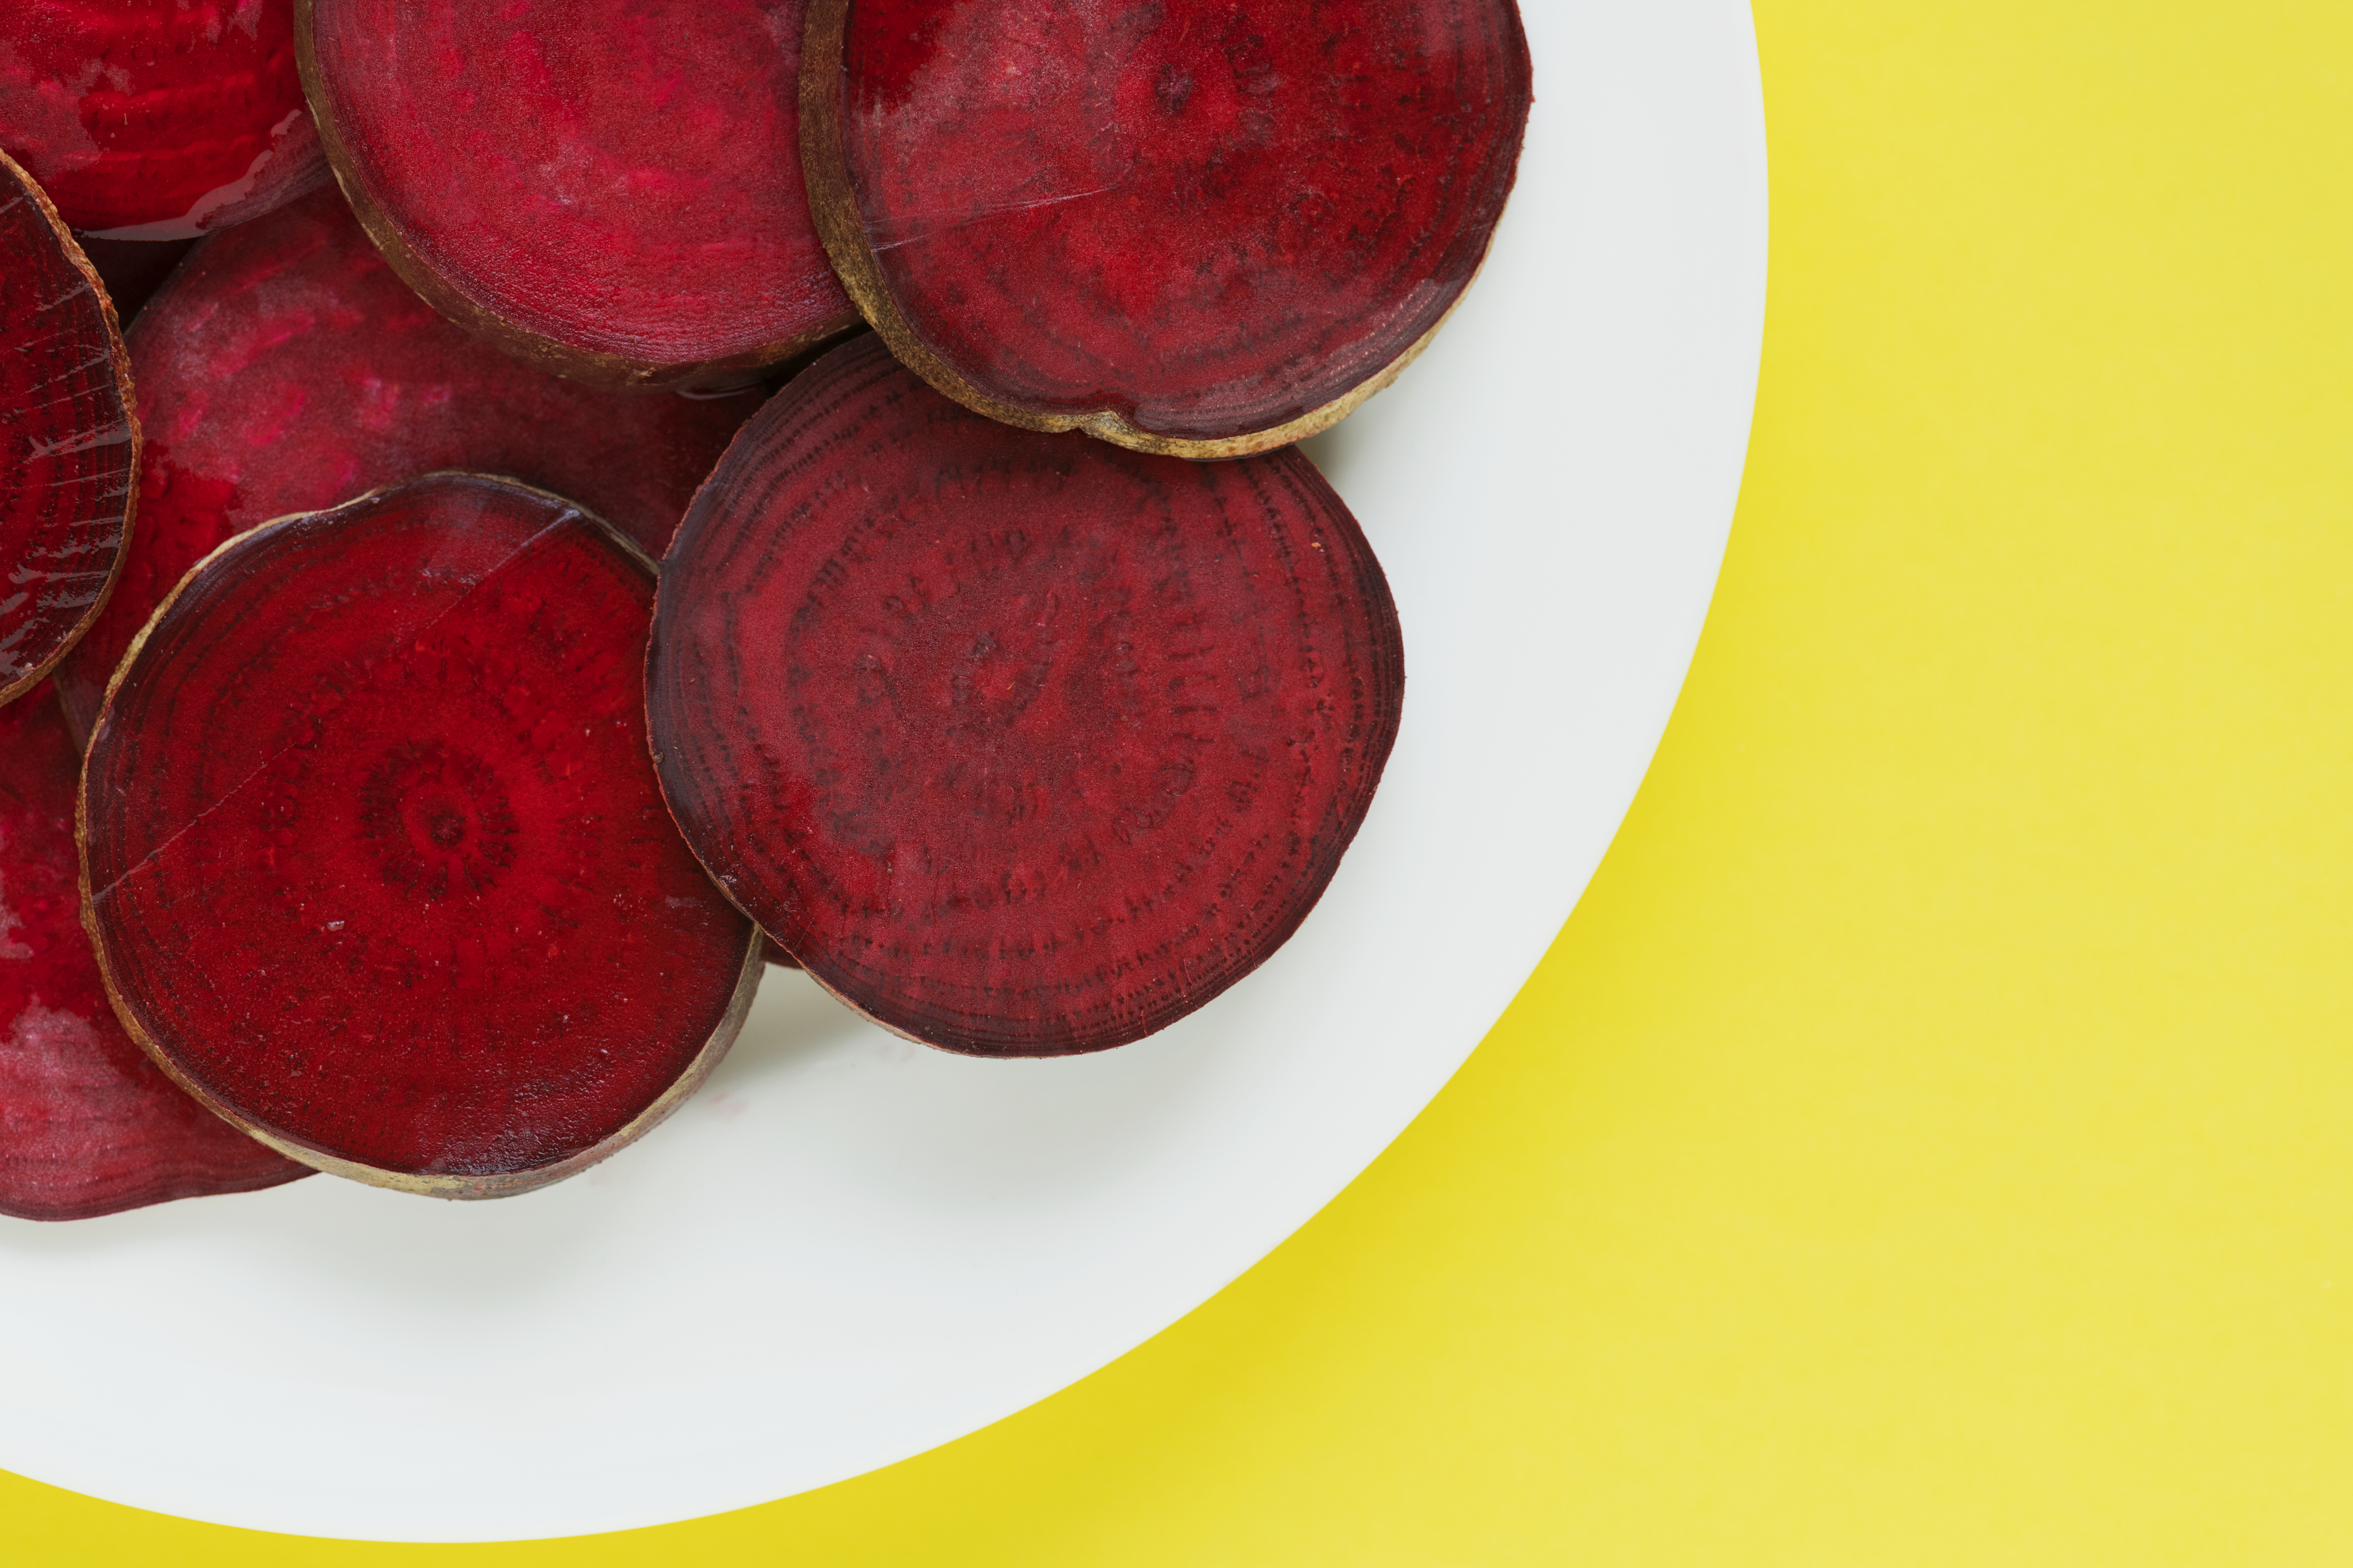
agriculture, background, beet, beetroot, beetroot background, beetroot slice, closeup, colorful, diet, dietary, farm, food, fresh, freshness, harvest, health, healthy, ingredient, juicy, macro, natural, nutrition, organic, pattern, plant, raw, red, ripe, root, season, seasonal, slice, sliced, slices, sweet, tasty, texture, textured, tropical, vegetable, vitamin, wallpaper, produce, superfood, still life photography, fruit, local food